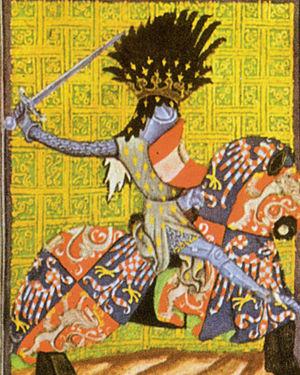
Cet article sur l'histoire de la Tchéquie vise à couvrir l'histoire du territoire appartenant aujourd'hui à la Tchéquie, mais qui a existé autrefois, dans des frontières qui sont à peu près celles du pays actuel, sous d'autres noms : Bohême, royaume de Bohême, Pays de la couronne tchèque, Bohême-Moravie ou République fédérale tchèque.
Ottokar II est roi de Bohême de 1253 à 1278.